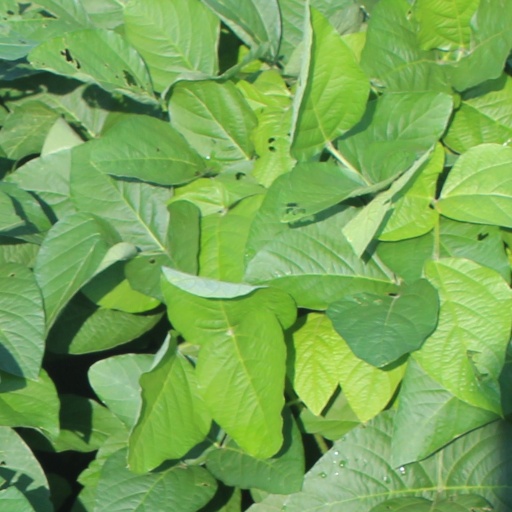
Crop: soybean